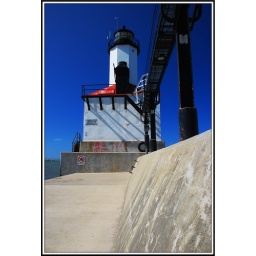
Light house on lake Michigan in Michigan City Indiana.